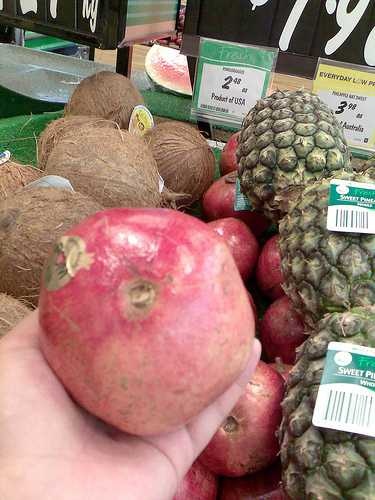
Label: Pomegranate